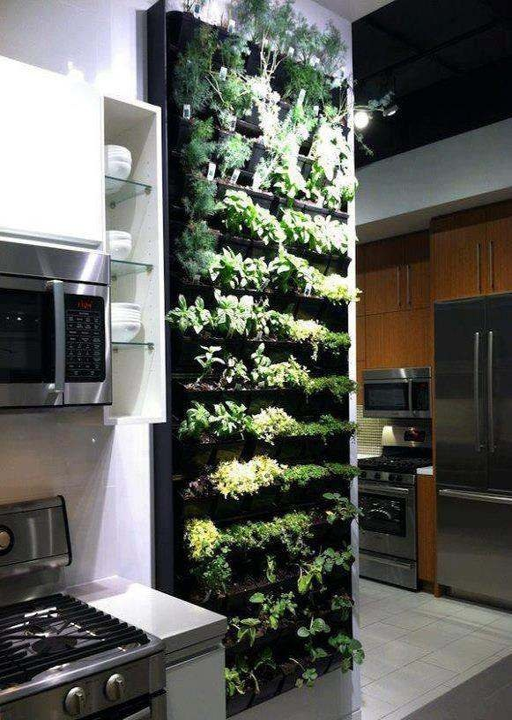
thoughts about what to do with the balcony that has been destroyed by the builder next door who has built a concrete wall in my face